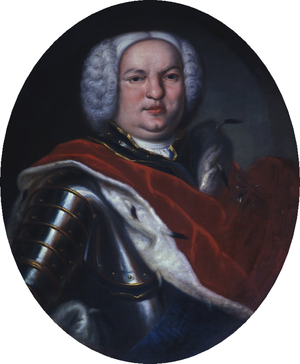
Frédéric-Antoine de Schwarzbourg-Rudolstadt est un prince de la maison de Schwarzbourg né le 14 août 1692 à Rudolstadt et mort le 1ᵉʳ septembre 1744 dans cette même ville. Il règne sur la principauté de Schwarzbourg-Rudolstadt de 1718 à sa mort.